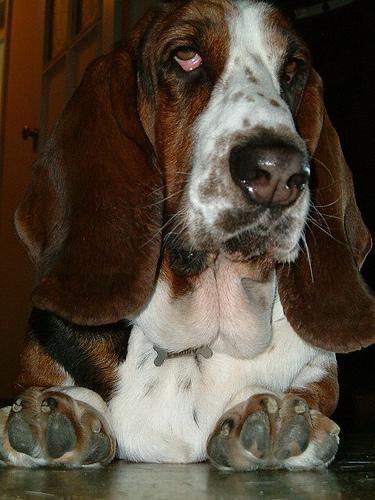
basset